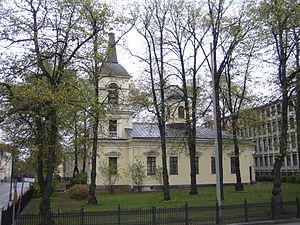
Cette Liste des bâtiments historiques d'Helsinki est non exhaustive et répertorie les plus anciens bâtiments du centre d'Helsinki datant du milieu du XVIIIᵉ siècle.
L'église de la Sainte-Trinité est située le long de la rue Unioninkatu dans le quartier de Kruununhaka à Helsinki.
Unioninkatu est une rue du centre historique d'Helsinki en Finlande.